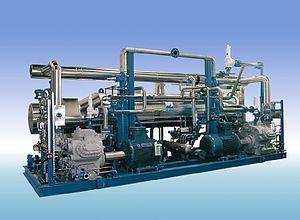
installation quiri
Axima Réfrigération France est une entreprise spécialisée dans les techniques de réfrigération, de climatisation et de restauration collective.